Legacy of the Indo-Greeks

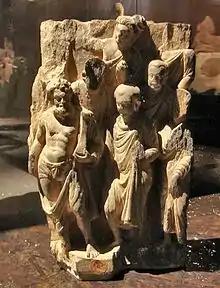
The Zeus-like Vajrapani was chosen as a protector of the Buddha, art of Gandhara, (Guimet Museum).

The impact of the Indo-Greeks on Indian thought and religion is unknown, although many influences have been suggested. Initially Greek settlers followed a pantheon of gods and goddesses assimilating with other deities. For example, Eucratides I depicted coinage with Zeus/Indra riding Airavata. Buddhism was spread to Greek communities by the Mauryan Emperor Ashoka. Scholars believe that Mahayana Buddhism began around the 1st century BCE in the North-western Indian subcontinent, corresponding to the time and place of Indo-Greek florescence. Intense multi-cultural influences have indeed been suggested in the appearance of Mahayana. According to Richard Foltz, "Key formative influences on the early development of the Mahayana and Pure Land movements, which became so much part of East Asian civilization, are to be sought in Buddhism's earlier encounters along the Silk Road". As Mahayana Buddhism emerged, it received "influences from popular Hindu devotional cults (bhakti), Persian and Greco-Roman theologies which filtered into India from the northwest".